Władysław Pochwalski

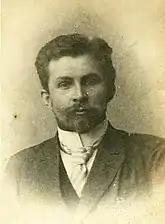
Władysław Pochwalski (1890s)

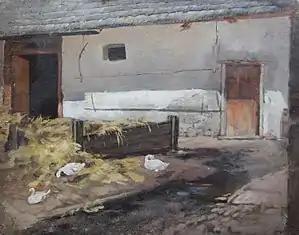
Geese

Władysław Pochwalski (14 April 1860, Kraków - 2 November 1924, Krakow) was a Polish painter and art restorer.